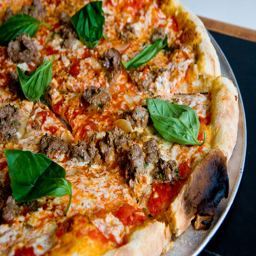
A close up view of a very tasty looking pizza.
A pizza sitting on top of a metal pan.
a closeup of a pizza covered with meat, basil leaves, cheese, and marinara sauce
A pizza sitting on a plate with a bit of burned crust.
A cooked pizza that has some spinach leaves on it.